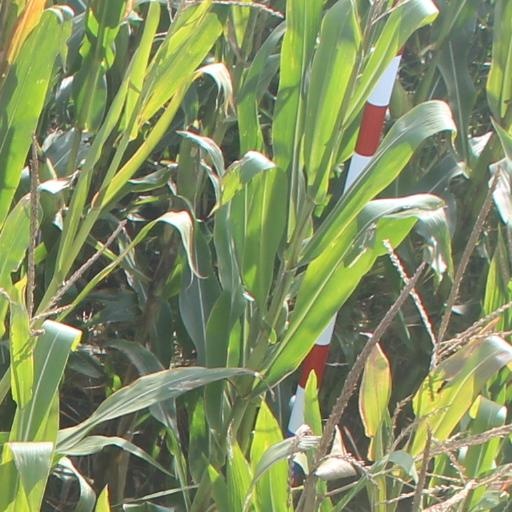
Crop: maize; corn